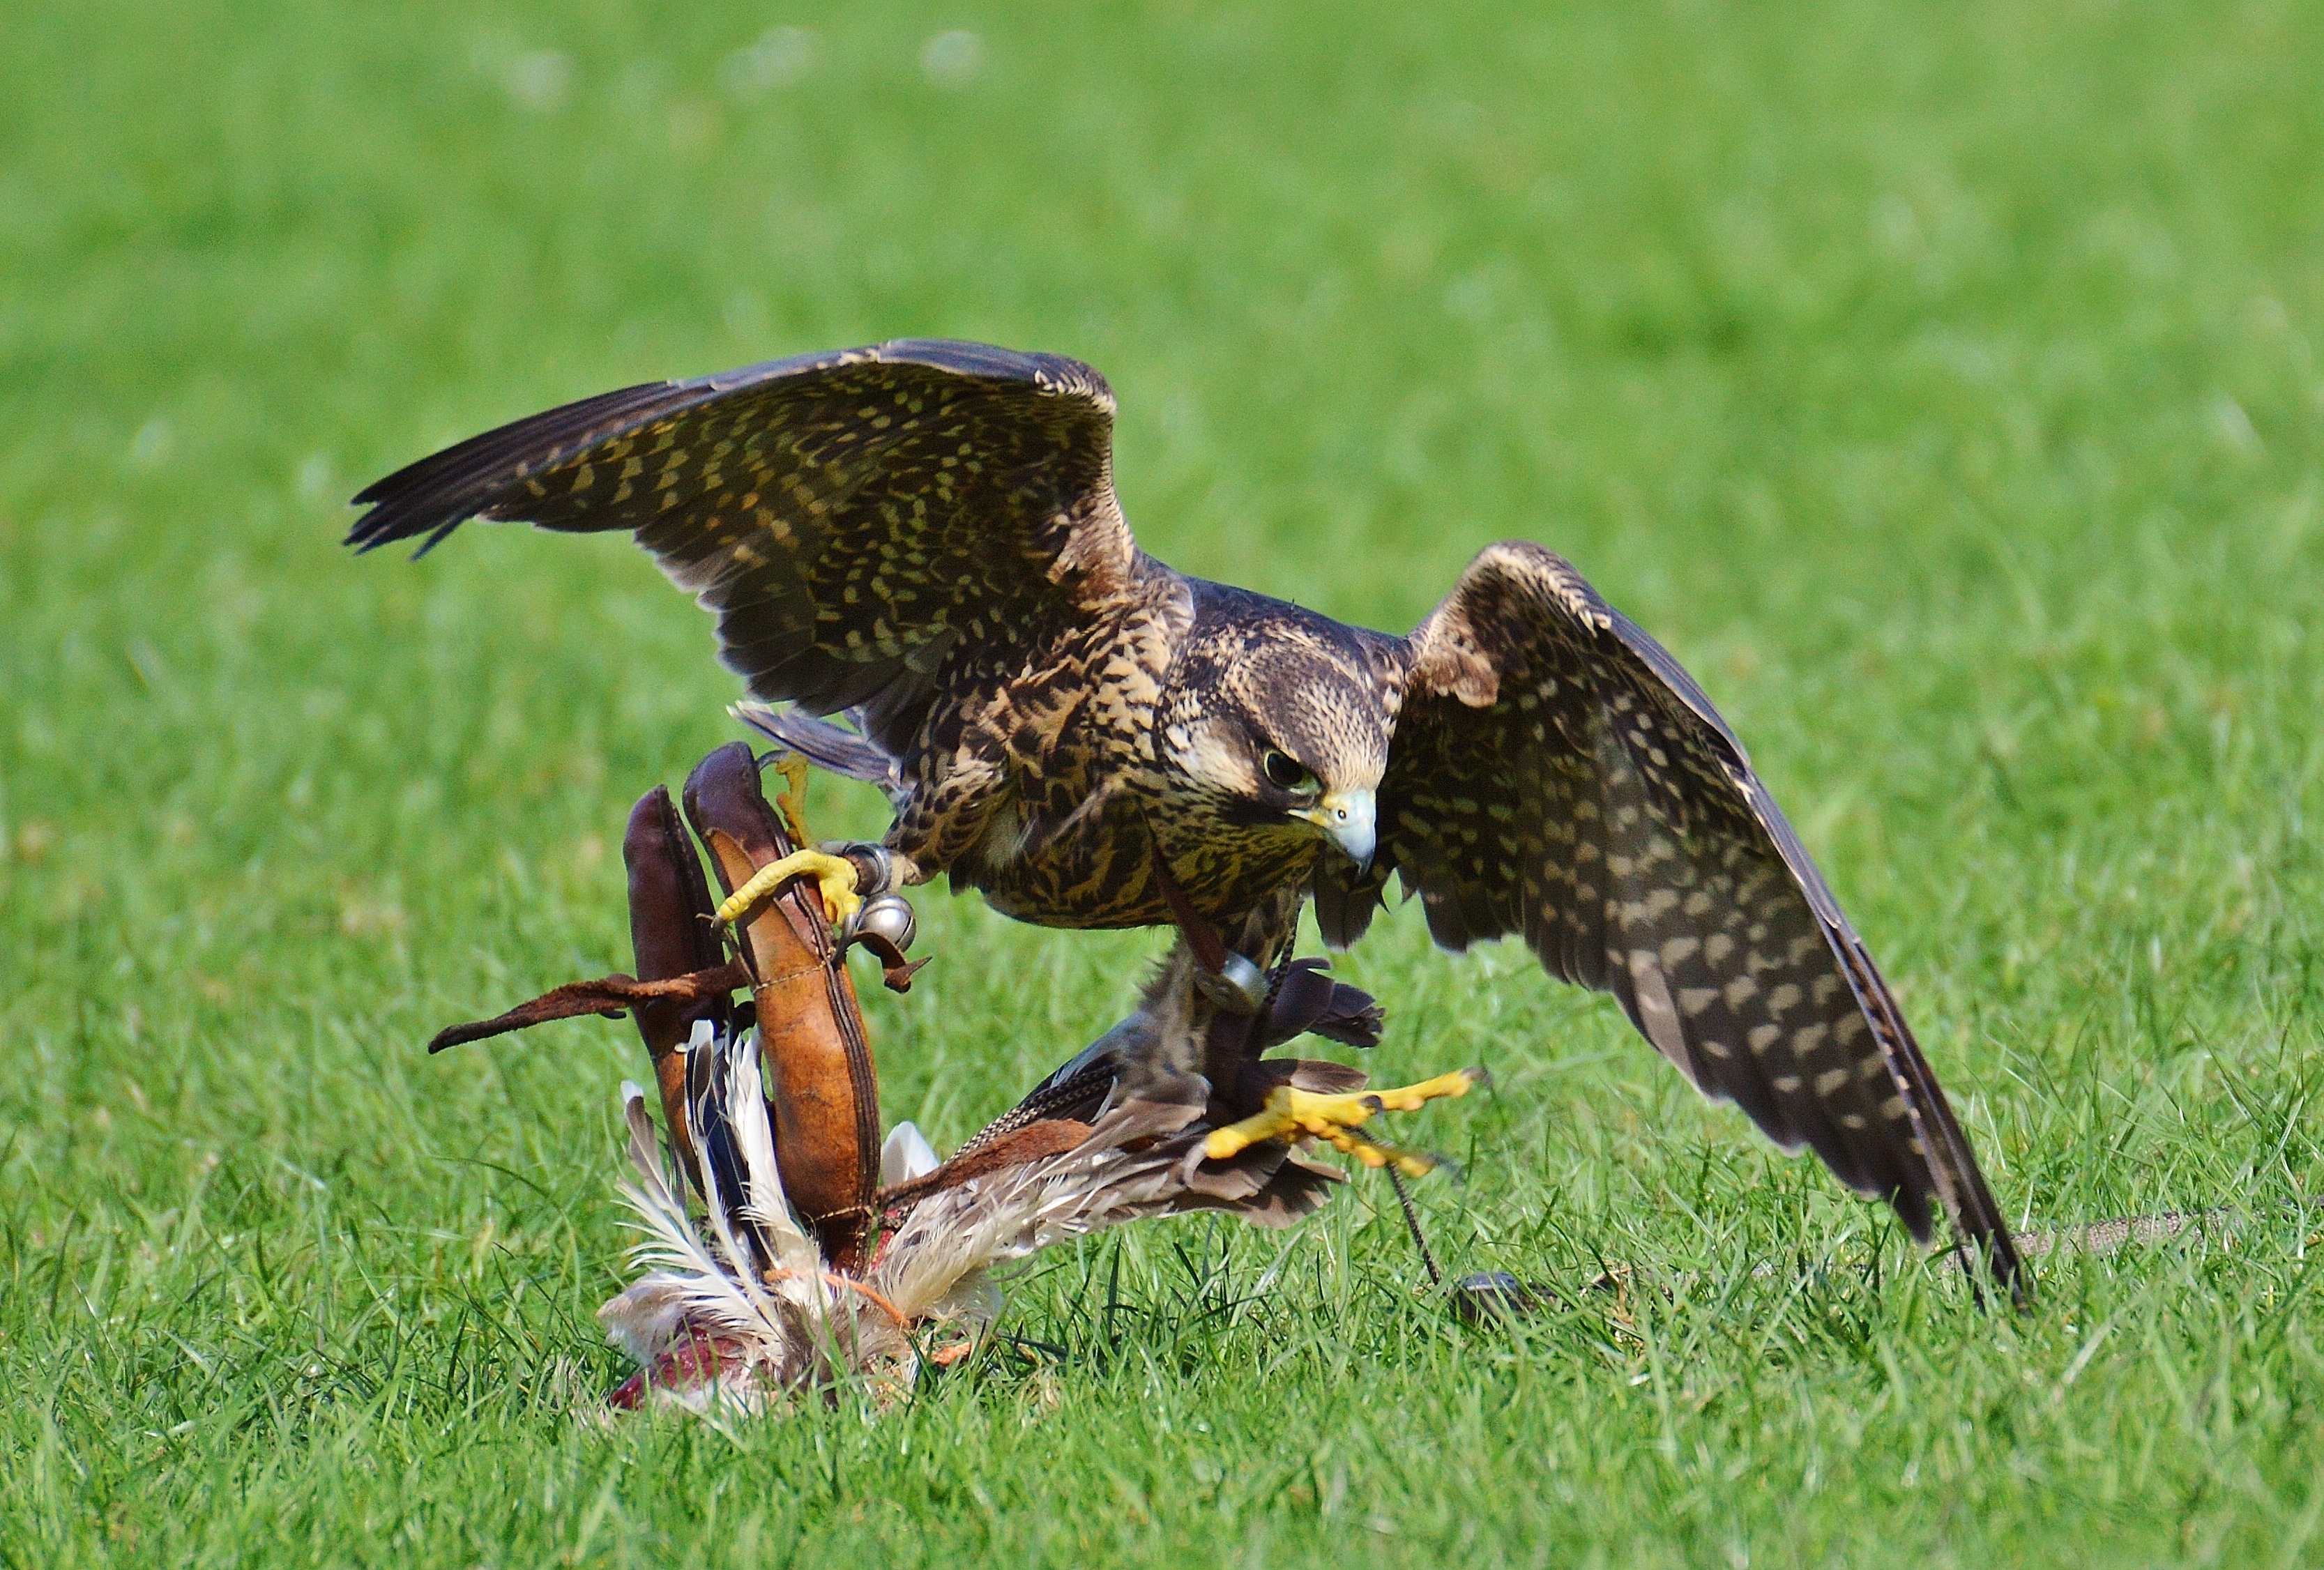
nature, bird, prairie, animal, wildlife, beak, eagle, hawk, feather, fauna, raptor, plumage, bird of prey, wild animal, vertebrate, bill, falcon, access, harrier, animal world, wildlife photography, prey, buzzard, wildpark poing, accipitriformes